TechShop

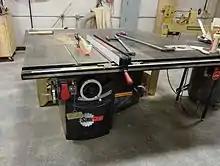
SawStop brand table saw used at TechShop in Redwood City California

The sudden and unexpected closure of TechShop created a crisis for many small businesses and hobbyists who depended upon TechShop for the unique services it offered. In the scramble that followed, several alternatives were sought out or founded.